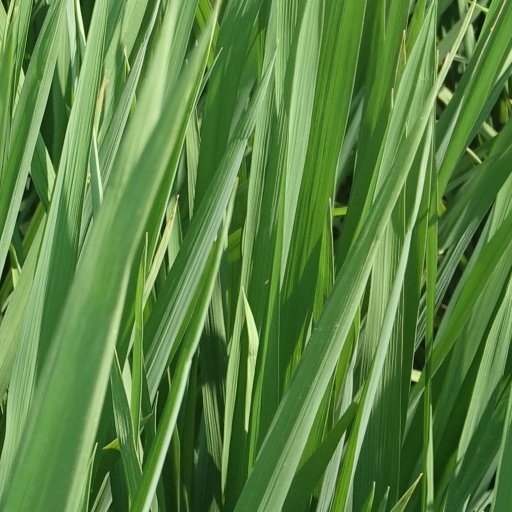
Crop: rice